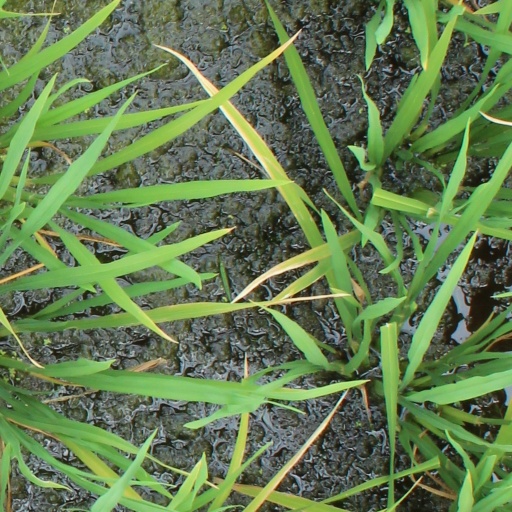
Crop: rice